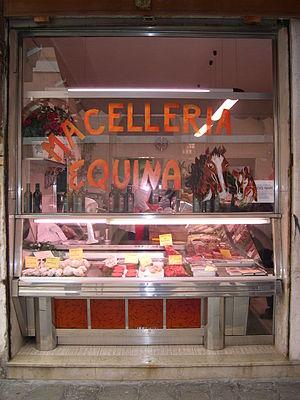
L′hippophagie est une pratique alimentaire consistant à consommer de la viande de cheval. Connue depuis la Préhistoire et pratiquée par de nombreux peuples eurasiatiques durant l'Antiquité, elle est souvent associée à des pratiques rituelles païennes qui poussent l'Église catholique du Moyen Âge à la prohiber. Elle demeure lors des périodes de disette, et chez les peuples nomades comme les Mongols. Pratiquée à grande échelle en France à partir de la fin du XIXᵉ siècle, elle y a fortement baissé depuis les années 1960. Les États-Unis l'ont rendue illégale dans plusieurs États. Le scandale sanitaire de la trichinellose, les images choc des transports d'animaux de boucherie et la place symbolique et historique du cheval entretiennent une controverse, expliquant la désaffection pour l'hippophagie dans certains pays occidentaux. Les pays scandinaves, d'Asie centrale et de l'Est sont traditionnellement hippophages, par opposition aux pays anglo-saxons, considérés comme non hippophages. Les tabous alimentaires sur la viande de cheval peuvent avoir des origines culturelles ou religieuses.